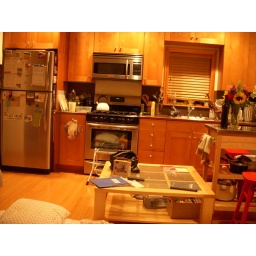
The lovely kitchen of the house I stayed in until the conference started.